Freedom of religion in Somalia

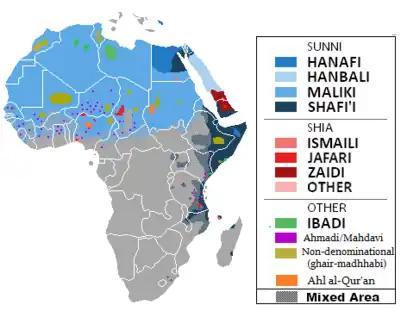
Somali territories mostly colored Prussian blue (Shafi'i Sunni); with some old gold (non-denominational Muslims) and Brandeis blue (Hanafi Sunni).

There is a strong societal pressure to adhere to Sunni traditions. Conversion from Islam to another religion is legal in some parts of Somalia, but is socially unacceptable throughout the country; those suspected of conversion face harassment by members of their community.